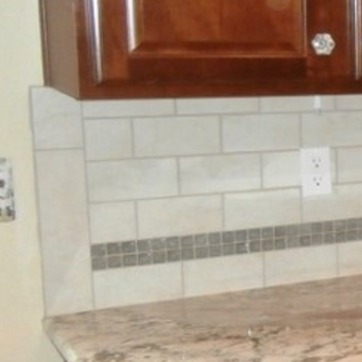
Material: tile